History of Colorado Springs, Colorado

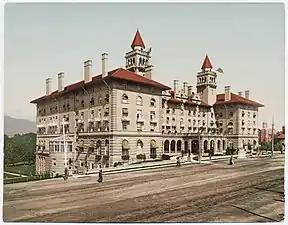
The second Antlers Hotel, built in 1898

Ute people have believed that the Pikes Peak region is their home. Their name for Pikes Peak is Tavakiev, meaning Sun Mountain. They lived a nomadic hunter-gatherer lifestyle. Summers were spent in the mountains, which was considered by other tribes to be the domain of the Utes. In the fall they would travel down Ute Pass and visit the springs where they "made offerings to the spirits of the springs for good health and good hunting". From there they began a journey eastward to hunt buffalo. They spent winters in mountain valleys where they were protected from the weather. Garden of the Gods artifacts from up to 3,500 years ago, such as grinding stones, "suggests the groups would gather together after their hunt to complete the tanning of hides and processing of meat." For instance, grinding stones found there from B.C. were used by the Ute people.